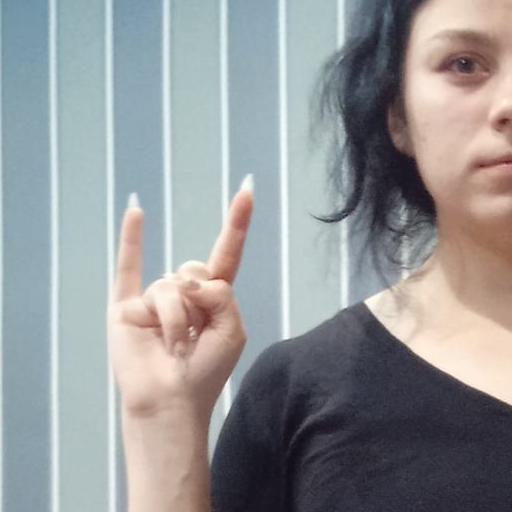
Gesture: rock